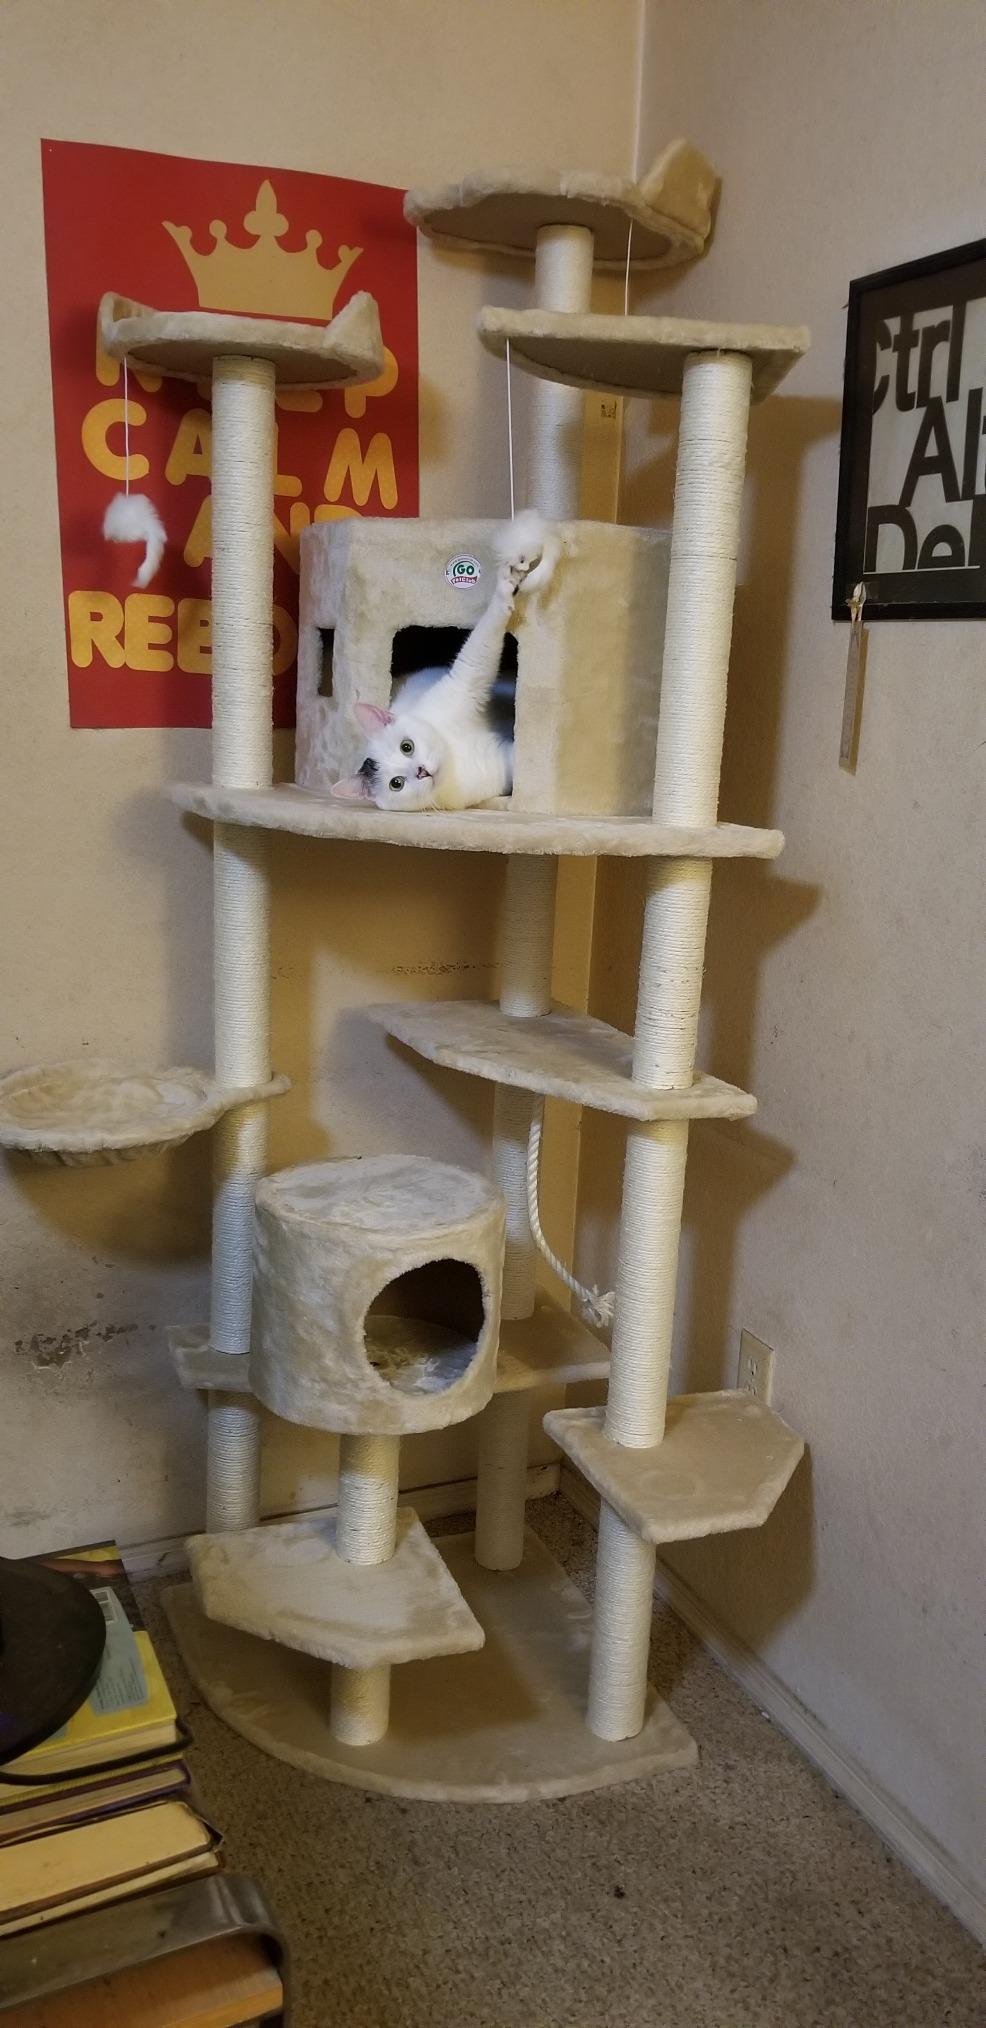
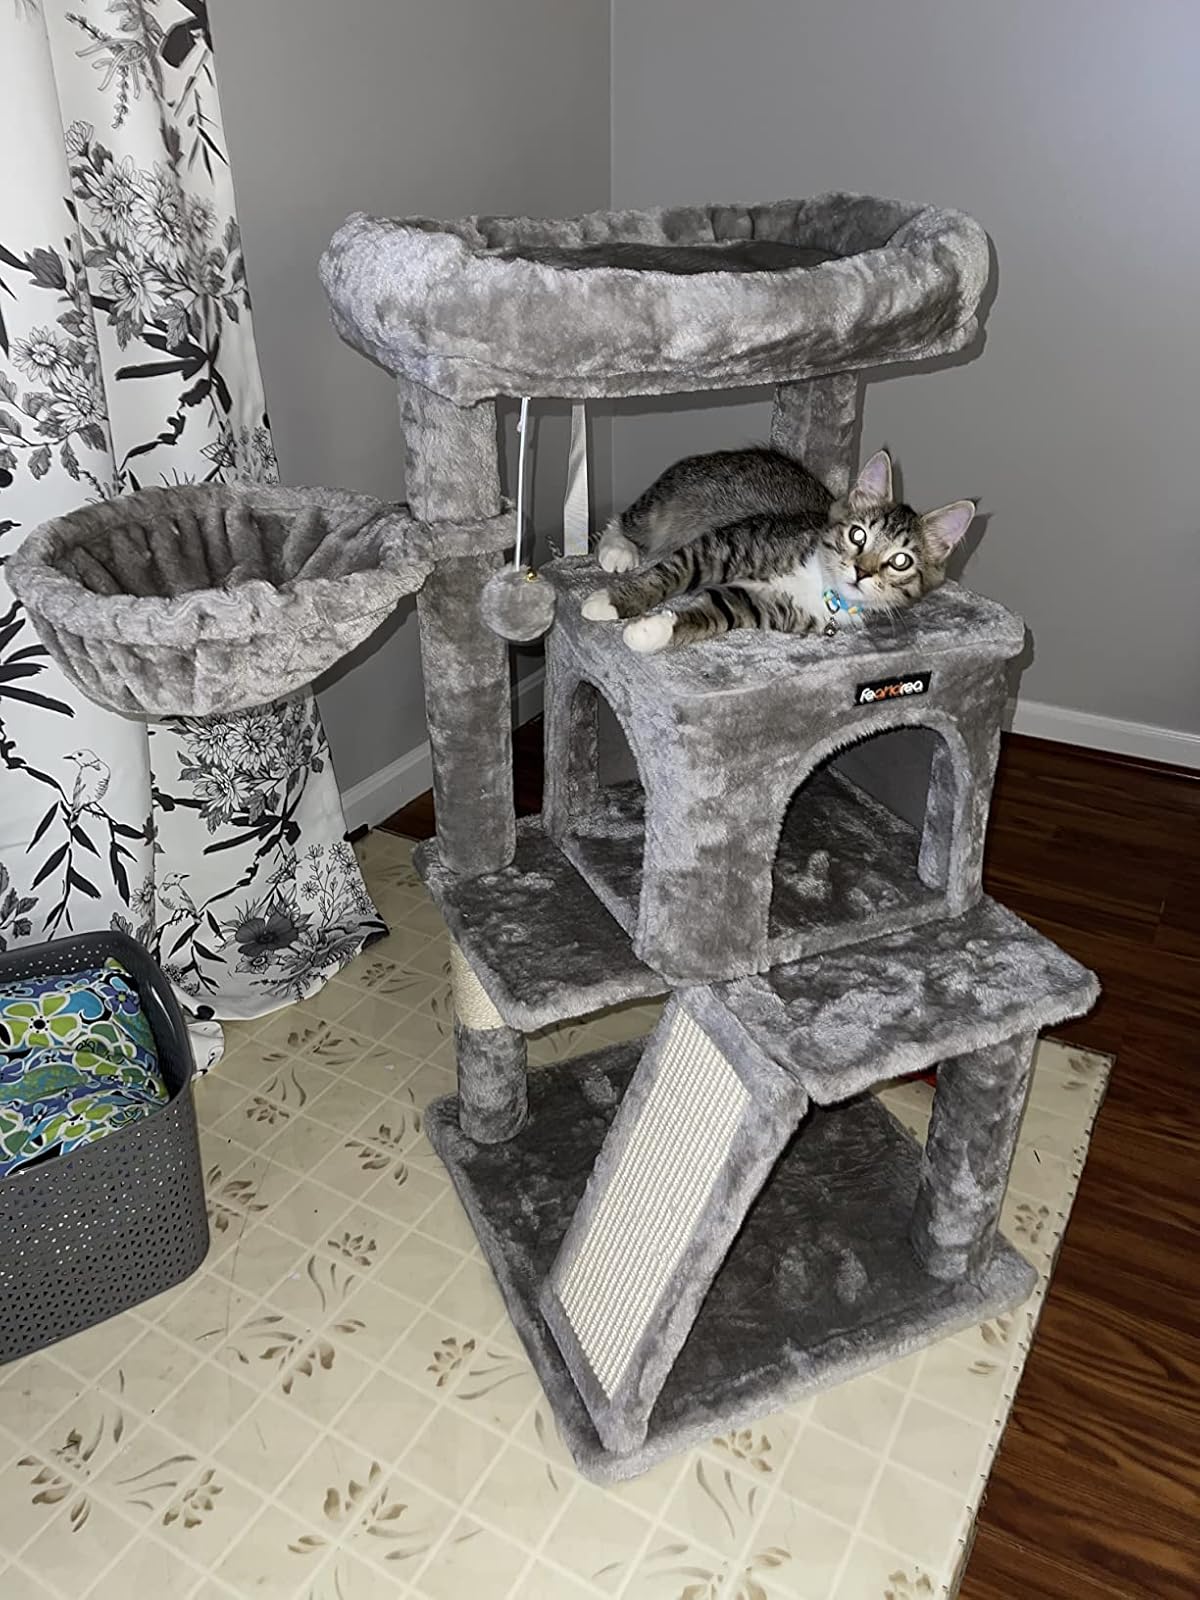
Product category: items_cat tree
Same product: no